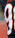
Number: 9